Modestinus, Florentinus and Flavianus

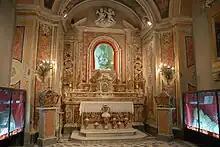
Cappella di San Modestino, patrono di Avellino

Saints Modestinus, Florentinus and Flavianus are three Christian martyrs of Campania, Italy, martyred in 311. Their relics were re-discovered in 1167 by Gugliemo, bishop of Avellino. Like others, they had taken refuge on Monte Vergine.